Answer in natural language. Consider the 3D positions of the objects in the scene and not just the 2D positions in the image. Is the centerpoint of  Knife at a higher height than swivel office chair with adjustable armrests? Choose between the following options: no or yes
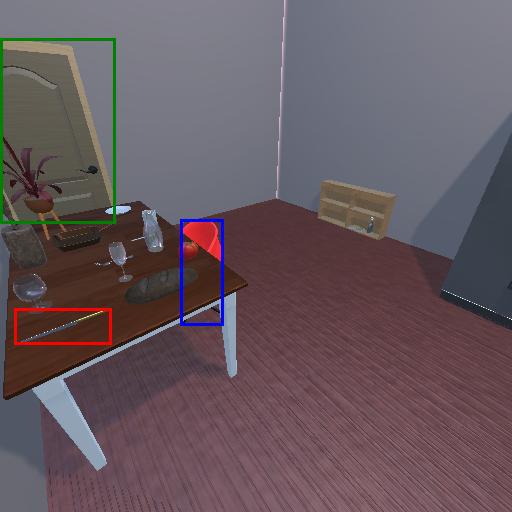
<answer>yes</answer>